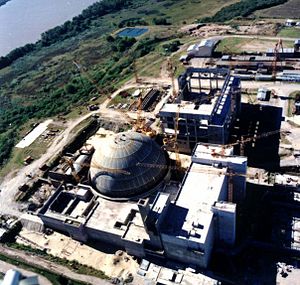
Atucha
Montaje de Atucha II
Atucha er navnet på to kernekraftværker i Argentina. De er placeret i byen Lima i Zarate-provinsen, ca. 100 km fra Buenos Aires, på højre bred af Paraná-floden.